Abortion in Texas

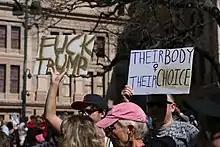
The Women's March in Austin, Texas, in 2017

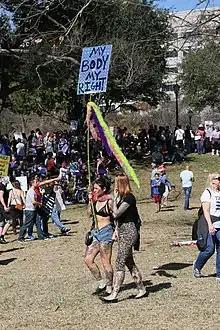
The Women's March in Austin, Texas, in 2017

Since 1995, the Abortion Access Project has organized Rosie Jimenez Day every October 3. They also sponsor yearly speak-outs and other events in October in memory of Rosie Jimenez.